Anton Gorelkin

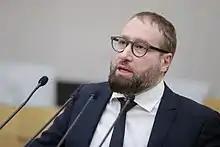
Gorelkin in 2020

Anton Vadimovich Gorelkin (born 22 January 1982, Kemerovo) is a Russian political figure and a deputy of 7th and 8th State Dumas.